Quantico (TV series)

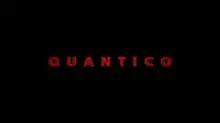

Quantico is an American thriller drama television series which aired on ABC from September 27, 2015, to August 3, 2018, with 57 episodes broadcast over three seasons. Produced by ABC Studios, the series was created by Joshua Safran, who also served as the showrunner. Mark Gordon, Robert Sertner, Nicholas Pepper and Safran are its executive producers. Michael Seitzman replaced Safran as the new showrunner and an executive producer in its third season, with Safran remaining as an executive producer.